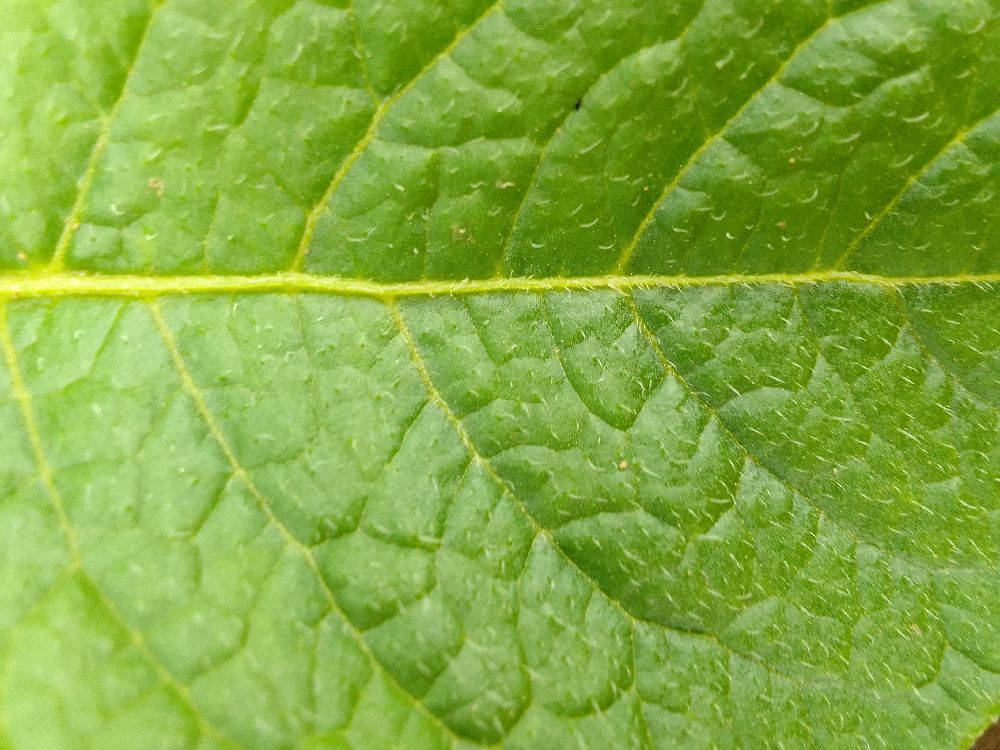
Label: Healthy